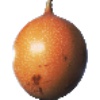
Label: Granadilla 1